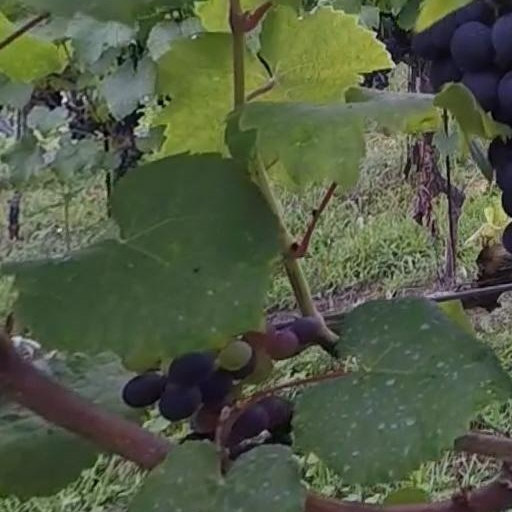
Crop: grape